PlayMania

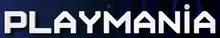
"PlayMania" logo (February 2007–October 2007)

PlayMania was a live interactive game show on GSN, hosted by Mel Peachey, Shandi Finnessey, Jessica York, Angelle Tymon, and Jeff Thisted. The two-hour program featured interactive games that the viewers could play to win cash prizes. On February 20, 2007, the show was replaced with two separate programs, "quiznation" and "100 Winners" which were collectively known as the PlayMania Block.